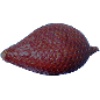
Label: Salak 1